Newcastle and Carlisle Railway

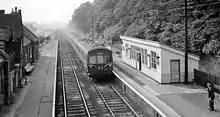
A diesel train at Brampton station in 1962

There were lucrative lead ore deposits in the north Pennines around Alston and Nenthead. Transport to market was expensive and slow, and was significantly improved when the main line opened; the ore was railheaded from Haltwhistle. The directors had considered a branch railway to Alston and Nenthead from 1841 and a branch was authorised by the (9 & 10 Vict. c. cccxciv) on 26 August 1846, capital £240,000. The line would have had an ascent of 1,100 feet. However serious opposition from landed proprietors was experienced, and the route of the line was modified. A modified route was authorised on 13 July 1849; the final four miles to Nenthead was dropped, on the basis that Alston as a railhead was sufficient.